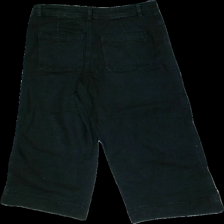
View: back
Type: Jeans
Category: Ladies
Brand: H&M
Colors: Black
Material: 80% cotton, 18% polyester, 2% elastane
Cut: Oversize
Size: 44
Season: All
Trend: Denim
Price range: <50
Recommended usage: Reuse